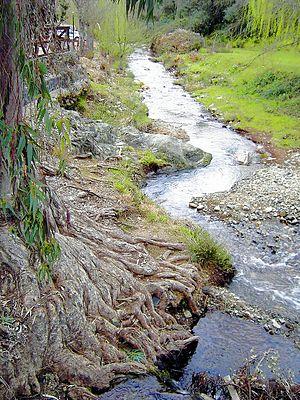
Le Parc naturel de la Sierra de Aracena et des pics d'Aroche est un espace naturel protégé situé au nord de la province espagnole de Huelva, en Andalousie. Il s'étend sur une superficie de 186 000 hectares, répartis sur le territoire de 28 communes. De par sa superficie, il constitue le deuxième parc naturel d'Andalousie.